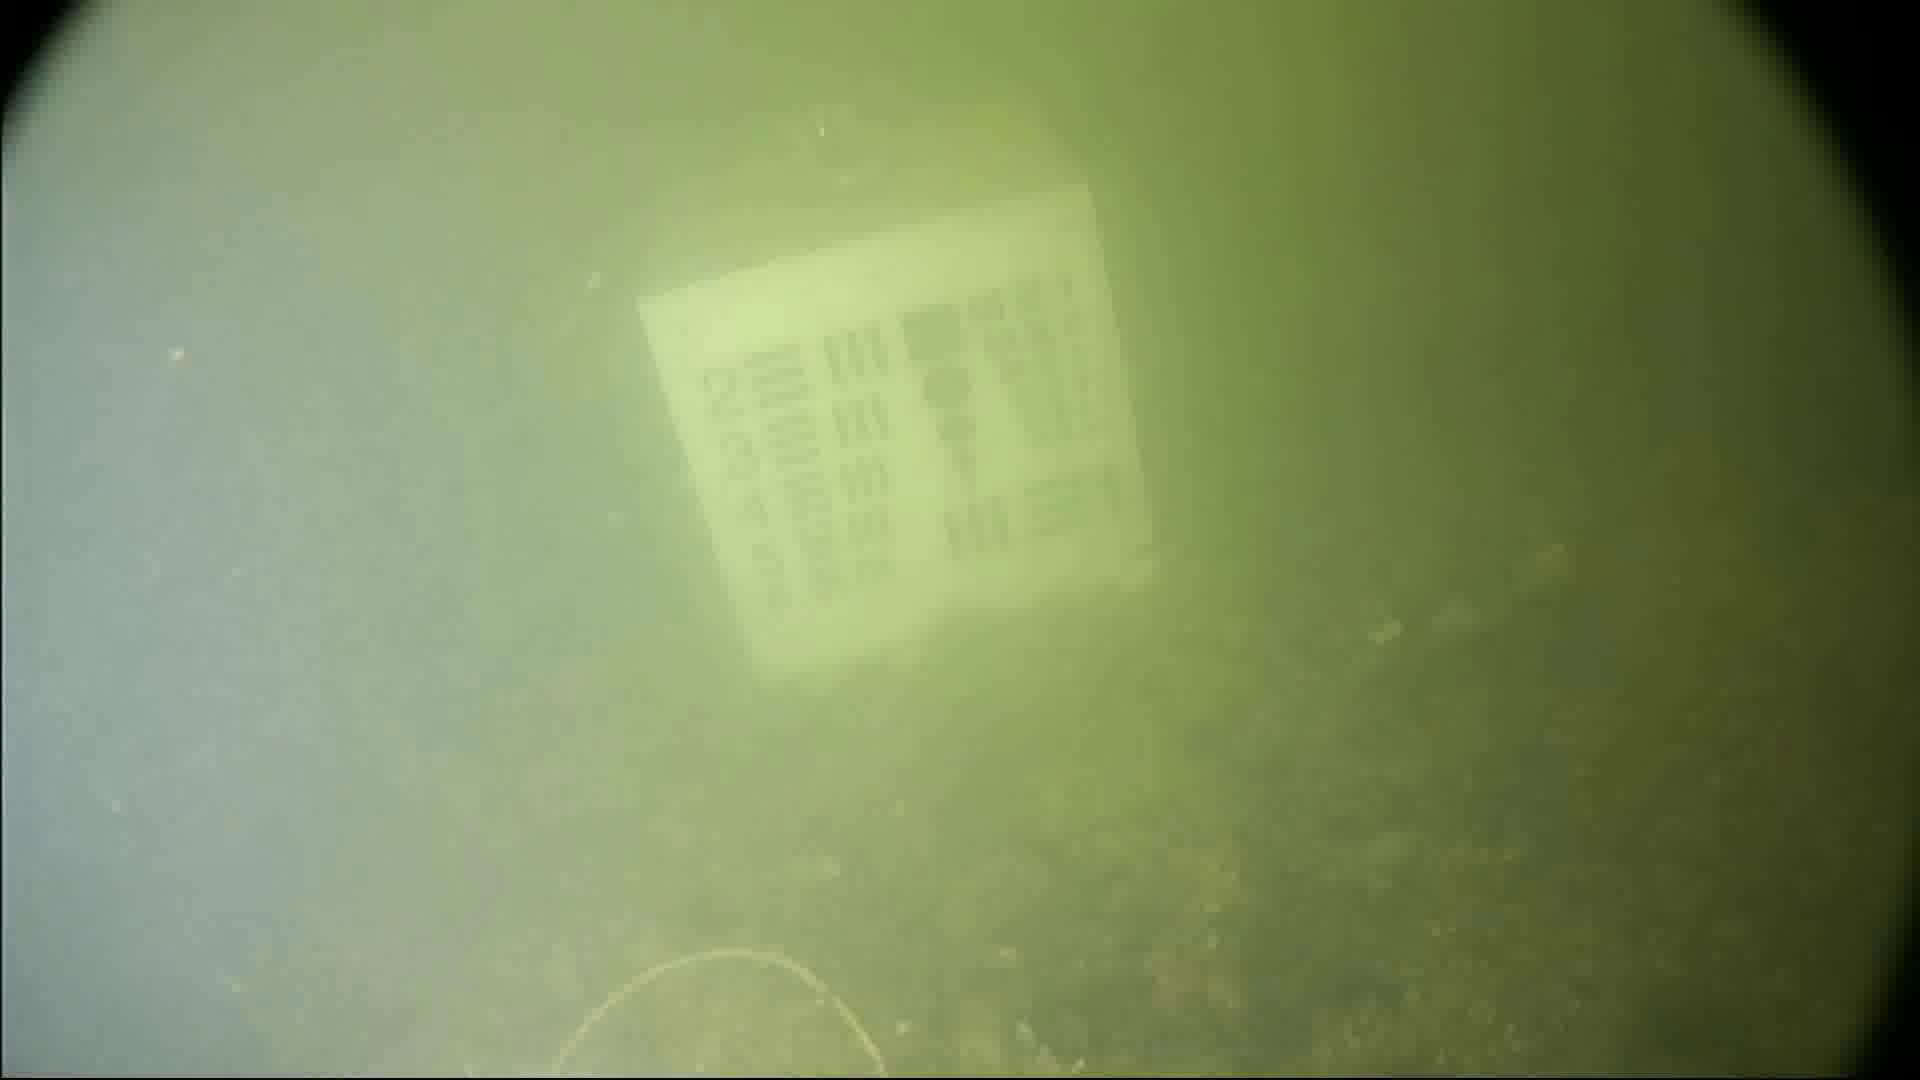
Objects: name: crab